Johannes Bohn

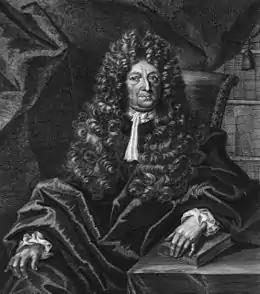
Johannes Bohn

Johannes Bohn (20 July 1640 – 19 December 1718) was a German physician who was a native of Leipzig.